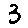
Label: 3